Vanadium

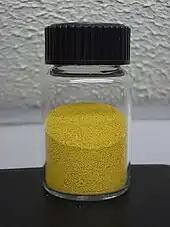
Vanadium(V) oxide is a catalyst in the contact process for producing sulfuric acid.

Most vanadium is used as a steel alloy called ferrovanadium. Ferrovanadium is produced directly by reducing a mixture of vanadium oxide, iron oxides and iron in an electric furnace. The vanadium ends up in pig iron produced from vanadium-bearing magnetite. Depending on the ore used, the slag contains up to 25% of vanadium.